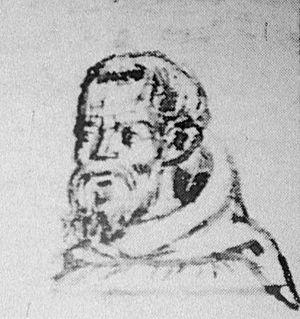
Héthoum II est un roi d'Arménie de 1289 à 1293, puis de 1295 à 1296 et enfin de 1299 à 1303. Il est fils de Léon III, roi d'Arménie, et de Keran de Lampron, tous deux de la famille des Héthoumides.